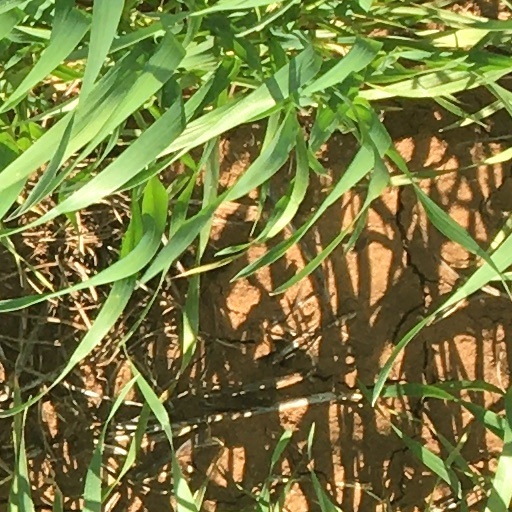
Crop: wheat